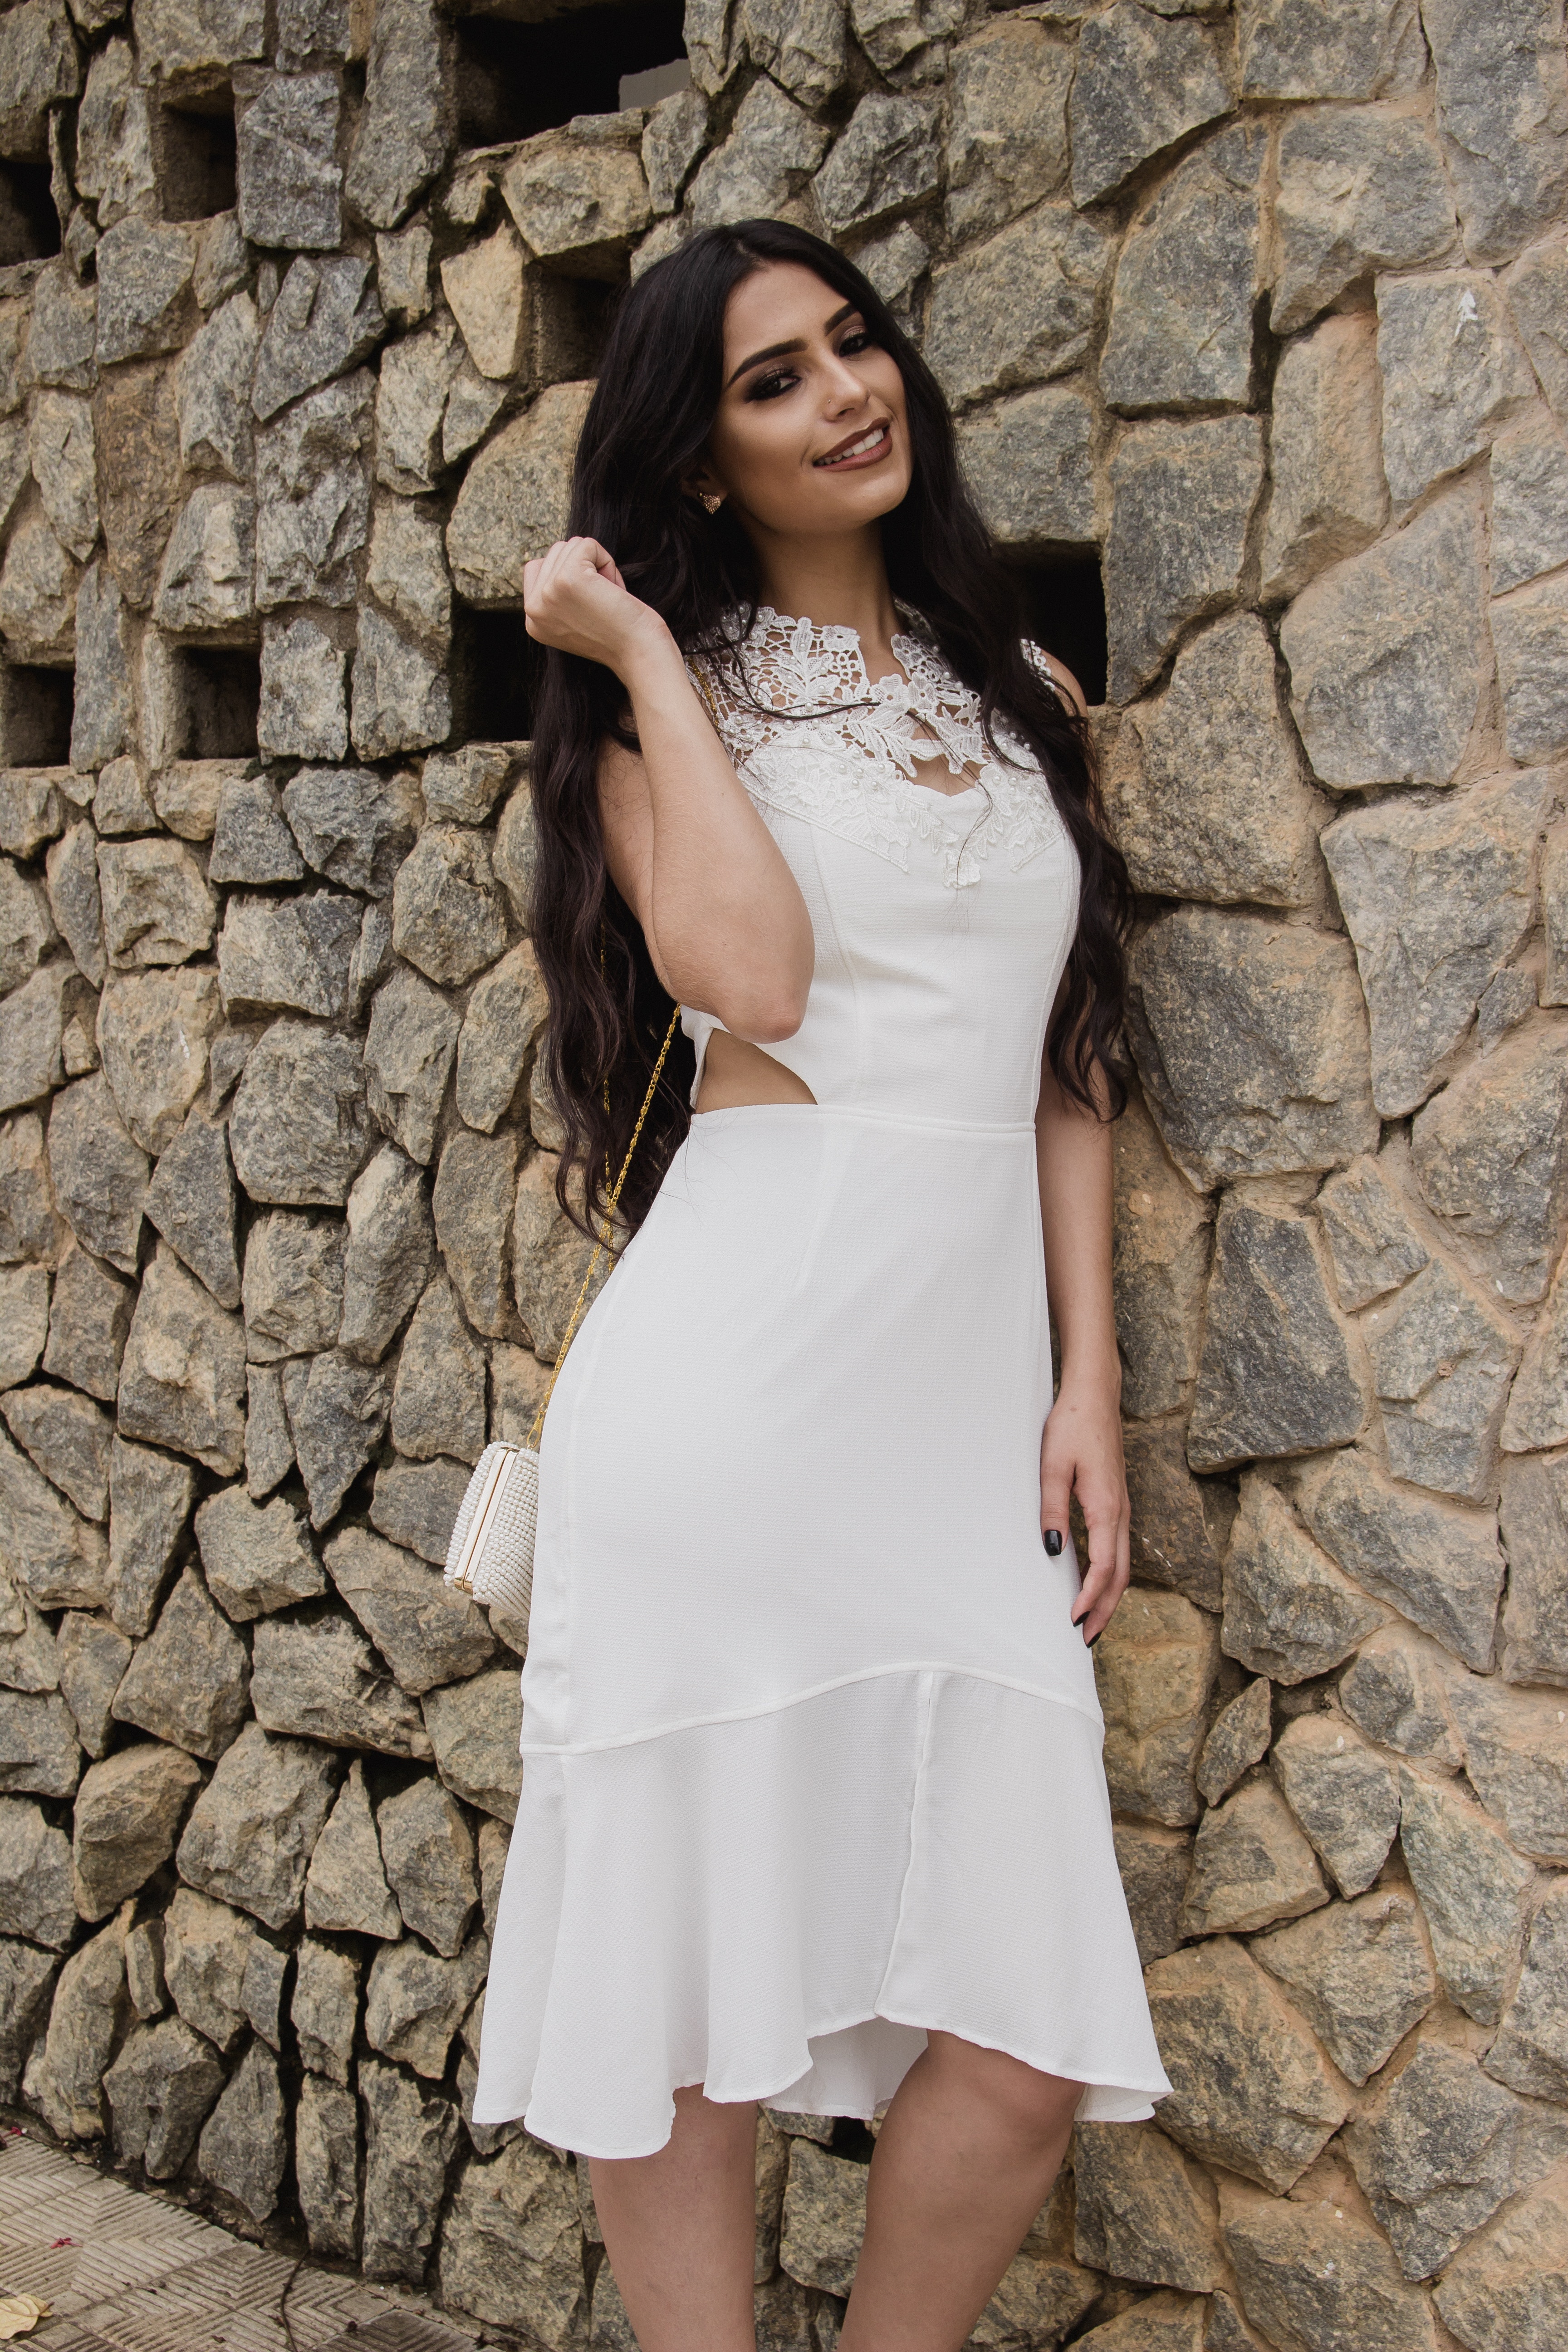
white, clothing, dress, photograph, fashion model, shoulder, beauty, photo shoot, fashion, model, waist, long hair, cocktail dress, pink, neck, photography, day dress, joint, leg, lace, human leg, black hair, thigh, sleeve, beige, brown hair, formal wear, fashion design, style, trunk, street fashion, Sheath dress